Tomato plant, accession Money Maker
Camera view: horizontal (90 deg, fisheye); turntable rotation: 210 degrees
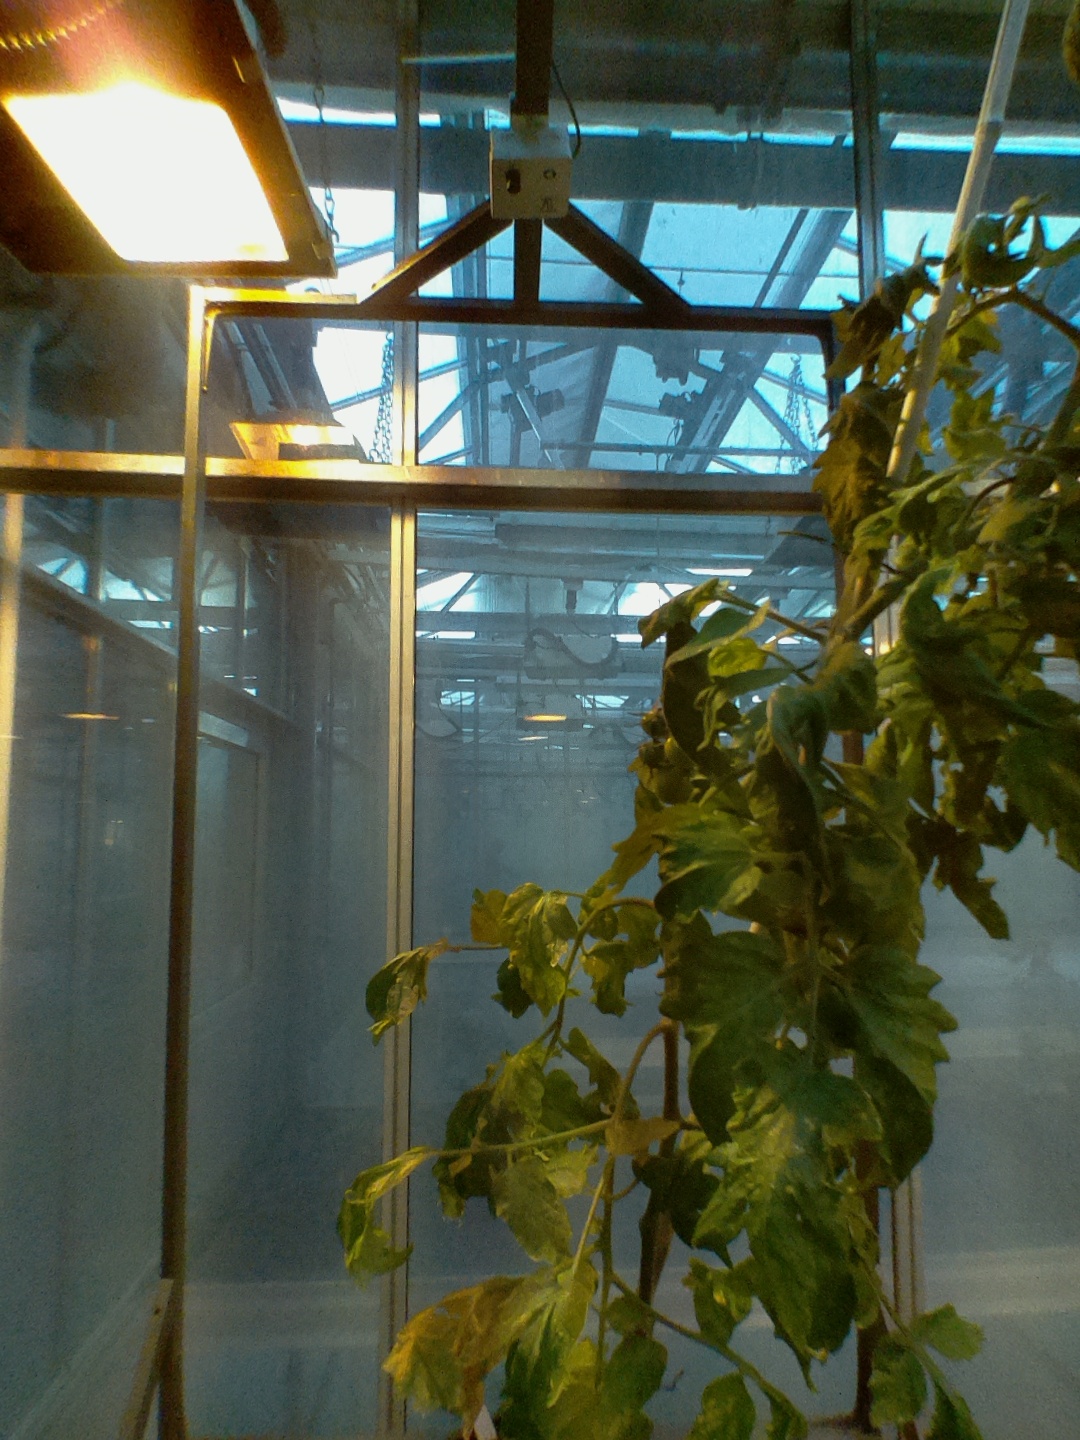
BBCH growth stage 74: 40%-50% of final fruit size